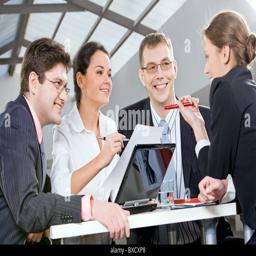
group of successful business people sitting at the table and discussing an important questions